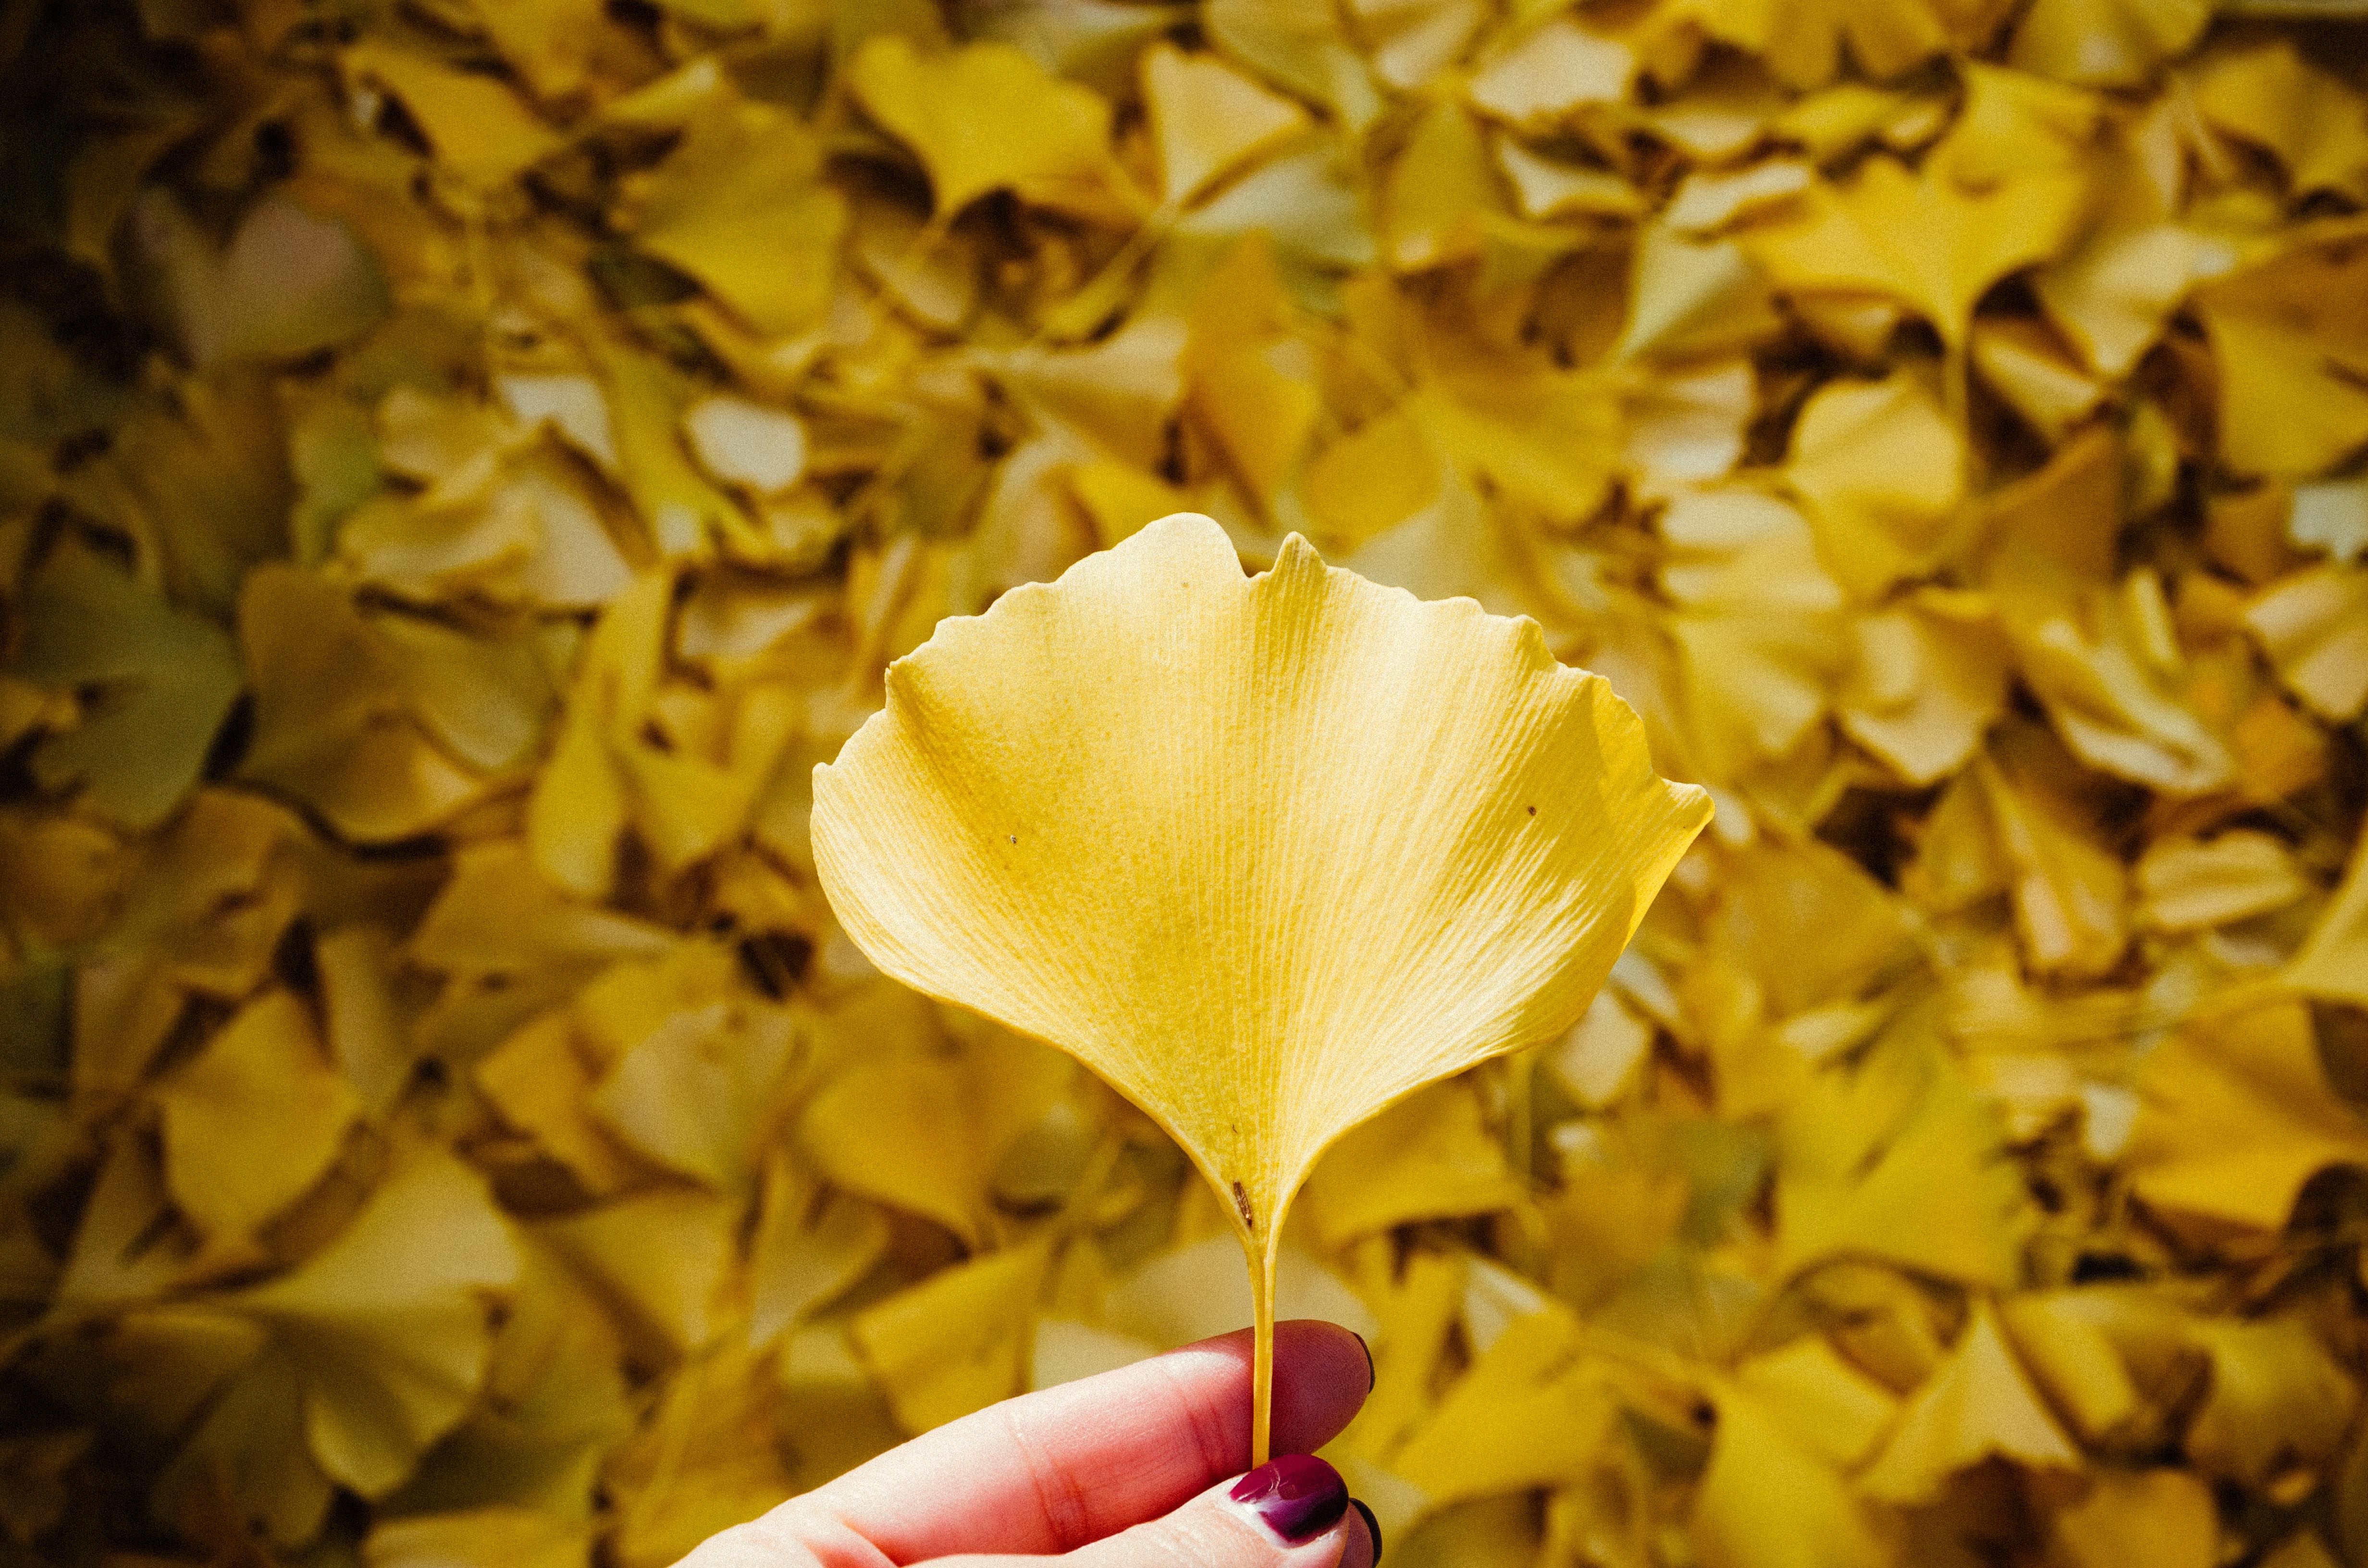
tree, nature, branch, blossom, plant, sunlight, leaf, flower, petal, autumn, botany, yellow, flora, season, wildflower, close up, macro photography, flowering plant, maidenhair tree, woody plant, land plant